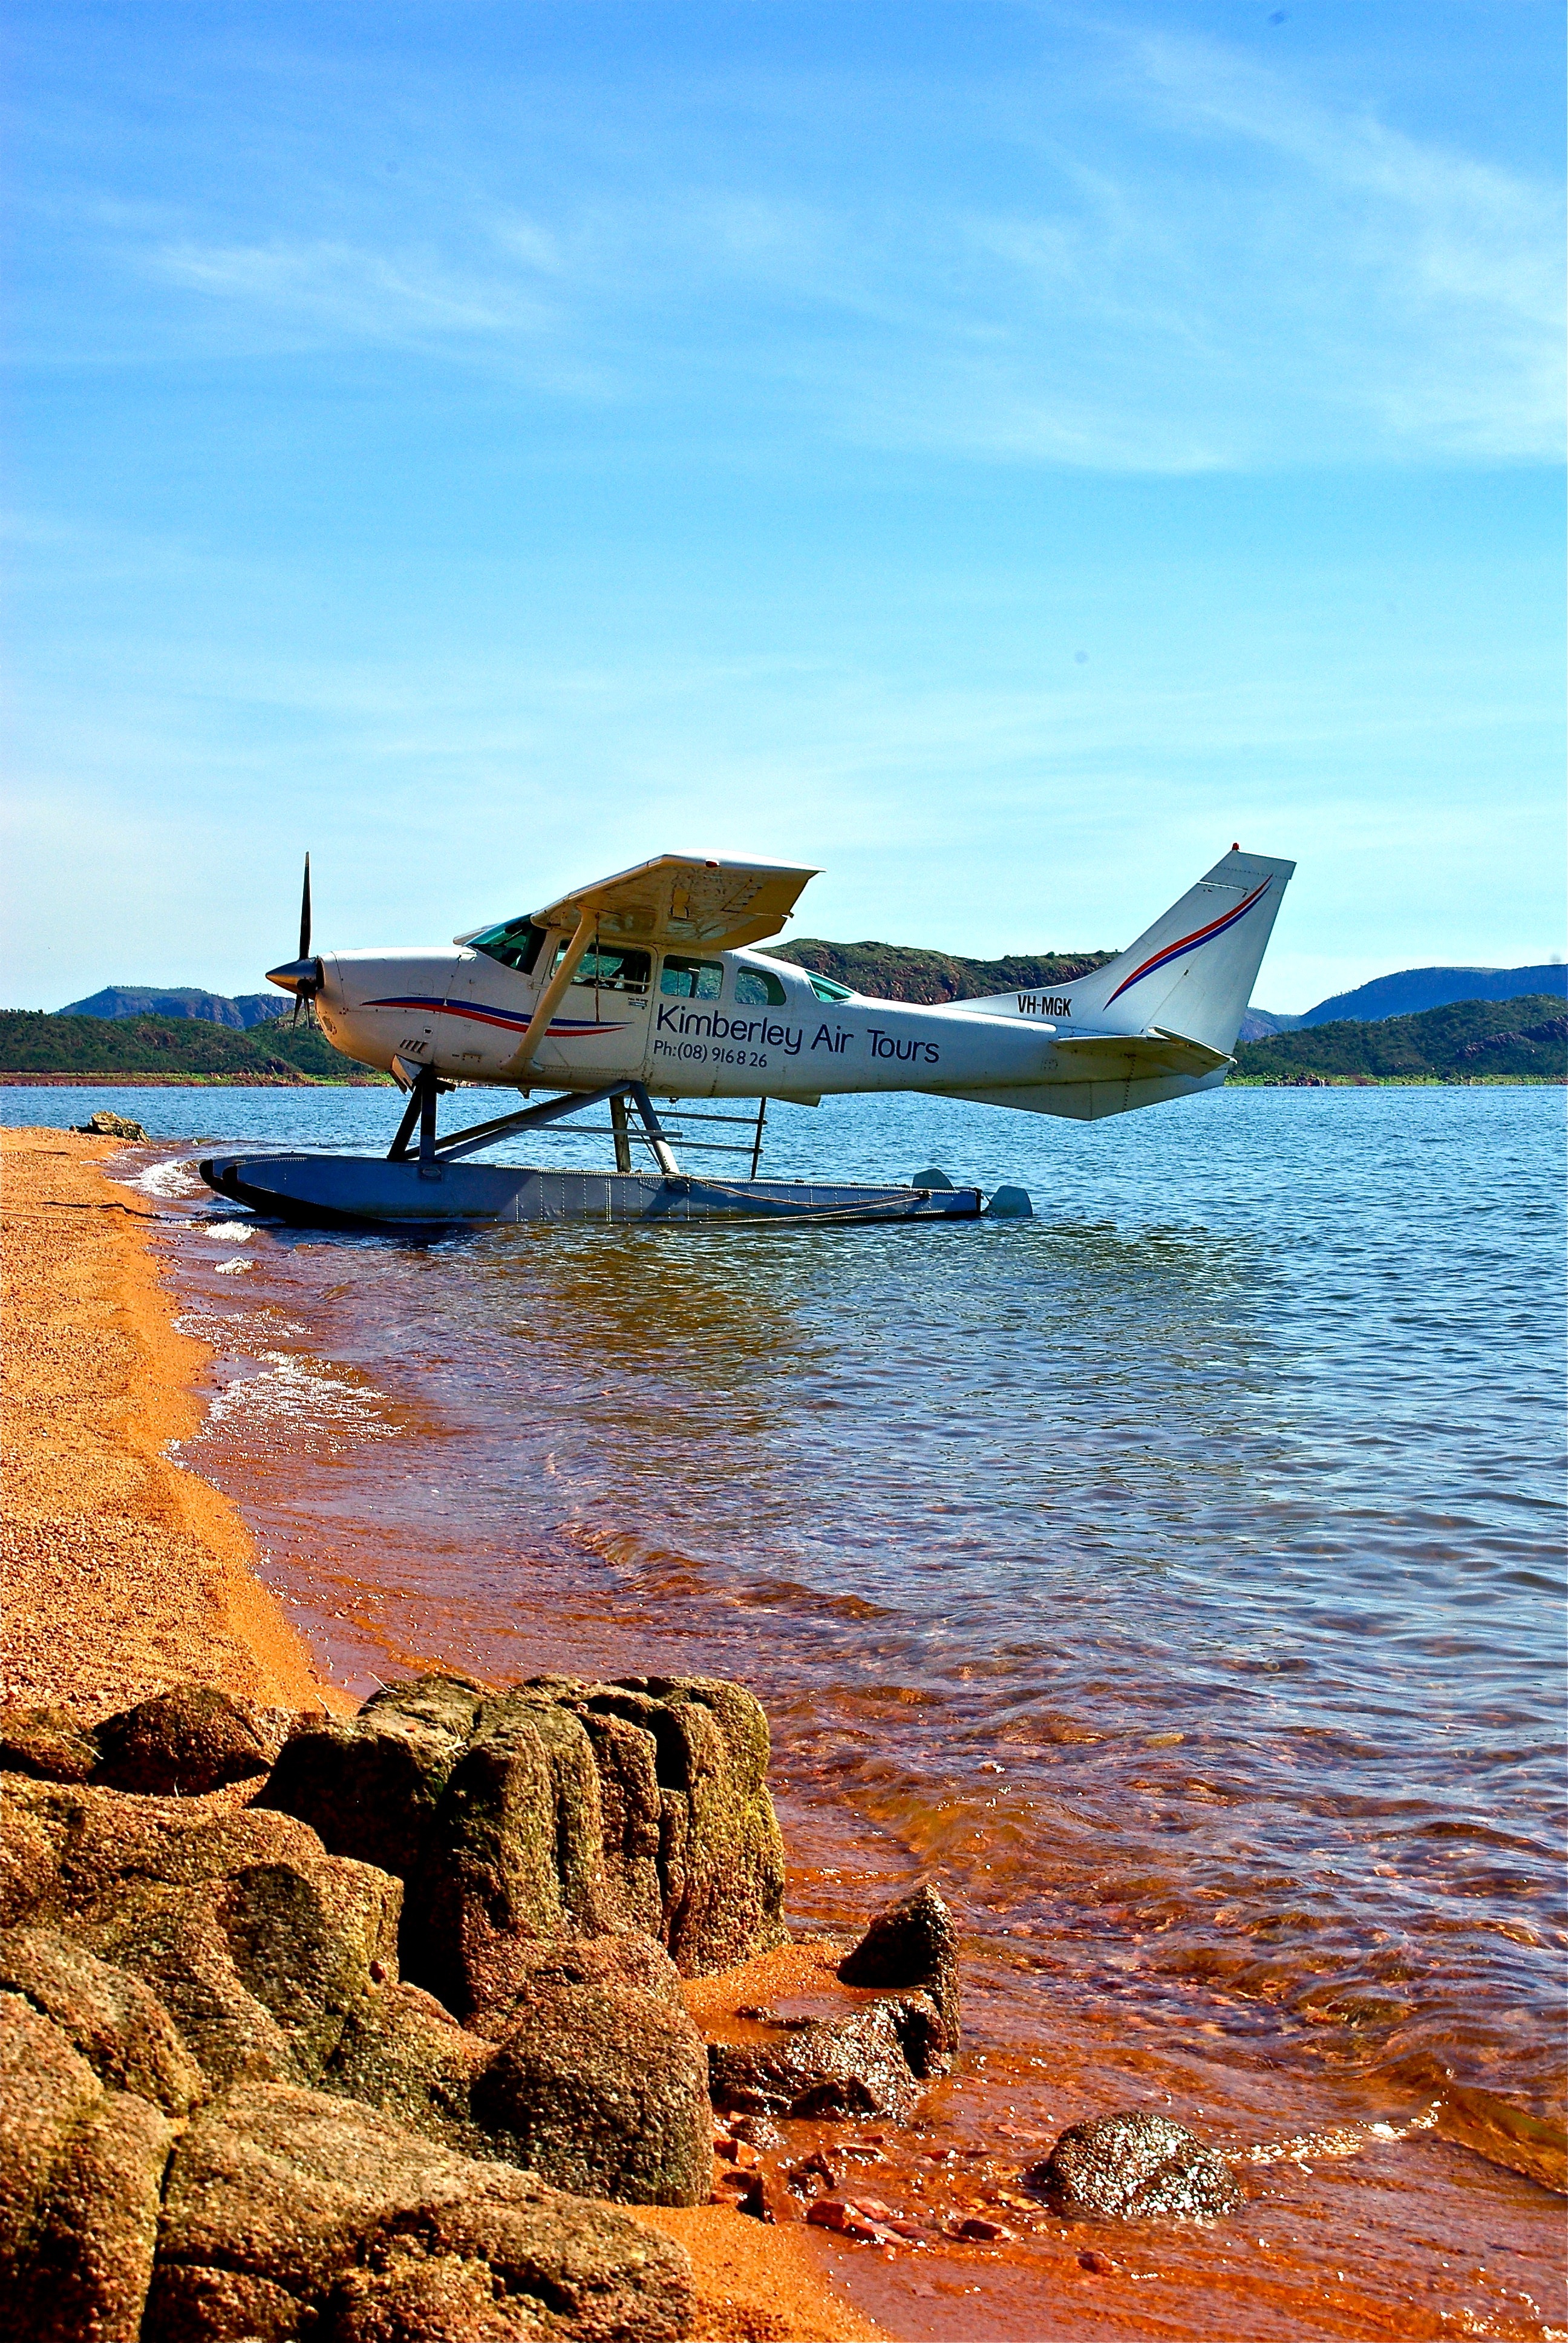
beach, sea, coast, ocean, horizon, shore, lake, airplane, plane, aircraft, transportation, vehicle, aviation, bay, floating, float, aero, float plane, atmosphere of earth